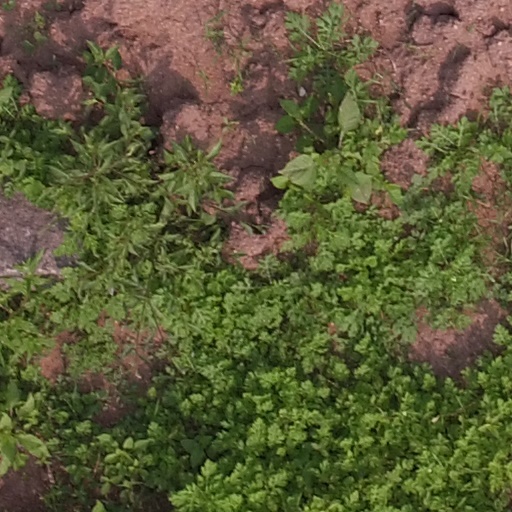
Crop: maize; corn